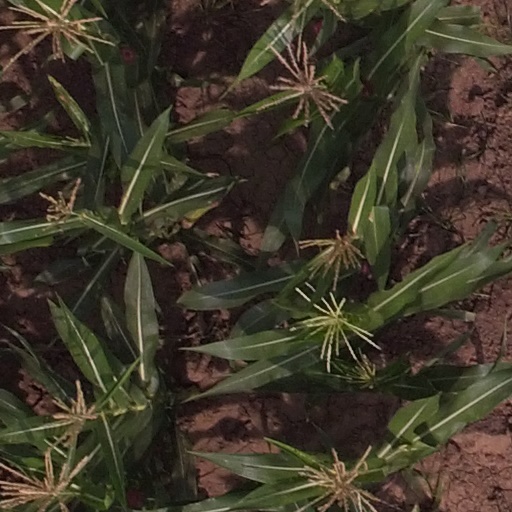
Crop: maize; corn